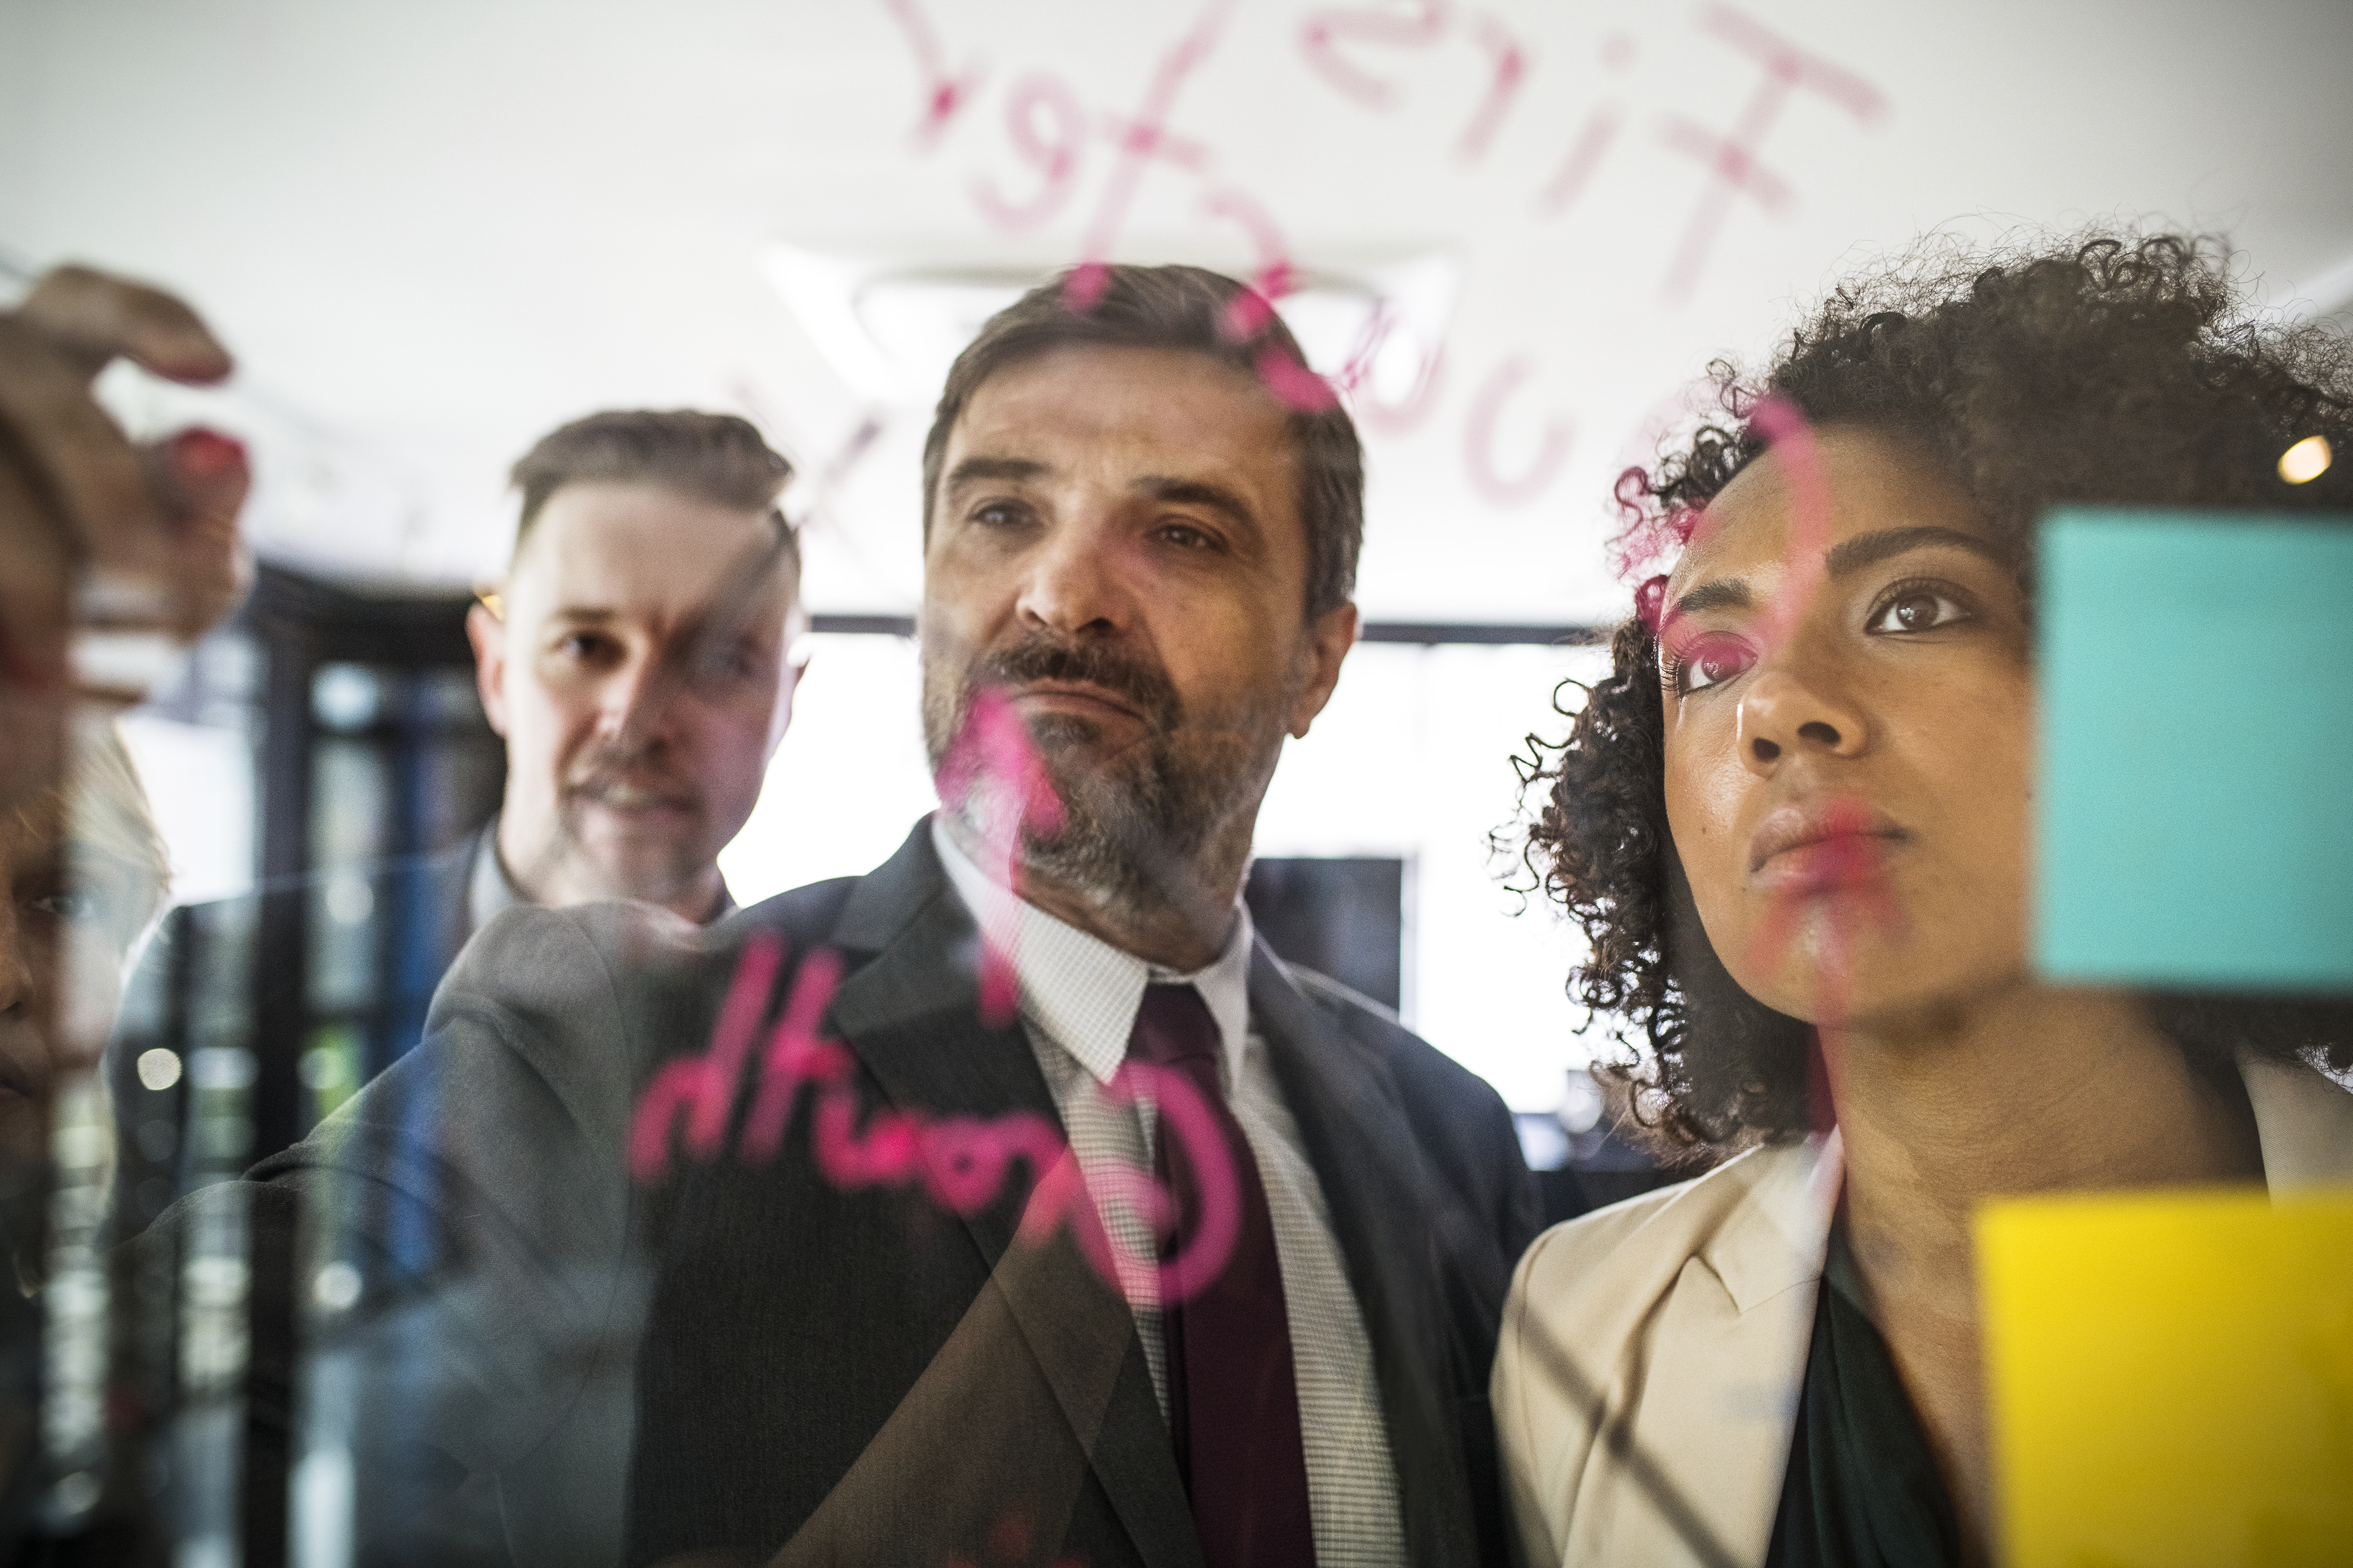
african, afro, agency, american, analyzing, board, boss, brainstorming, briefing, business, businesspeople, closeup, colleagues, colorful, corporate, creativity, design, development, diversity, european, explaining, ideas, information, looking, man, management, manager, marker, marketing, meeting, office, partners, plan, planning, red, solution, sticky note, strategizing, strategy, target, teamwork, thinking, westerner, woman, working, writing, event, fun, ceremony, formal wear, facial hair, public relations